Arthur Korf

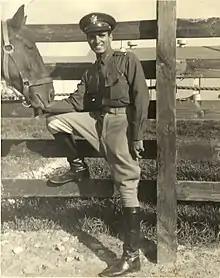
Korf

Arthur Korf (October 8, 1917 – October 22, 2015) was an American soldier. He served in World War II in the United States Army, and went on to become a successful businessman as a franchise owner of McDonald's restaurants. He served during the Battle of the Bulge as a Captain with the 84th Division under Alexander R. Bolling. He was awarded two Bronze Star Medals for his valor in battle. After the war, Korf became a successful businessman as an early franchiser of McDonald's, where he eventually served as Chairman of the Franchisee Advisory Board. Korf was also a philanthropist, serving on the board of directors of the Barrow Neurological Institute and St. Joseph's Hospital and Medical Center in Phoenix, Arizona.